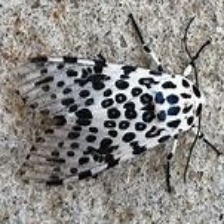
Species: GIANT LEOPARD MOTH